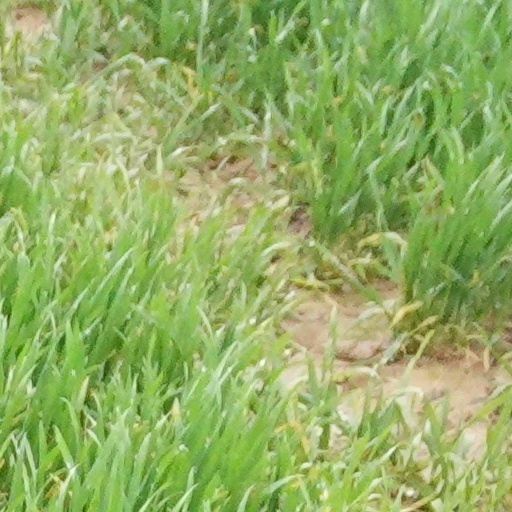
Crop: wheat